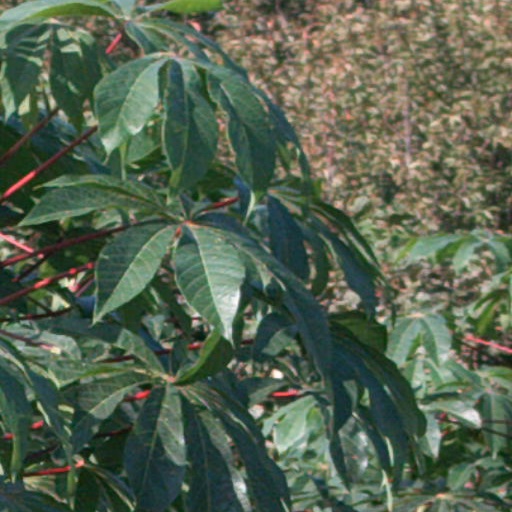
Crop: cassava